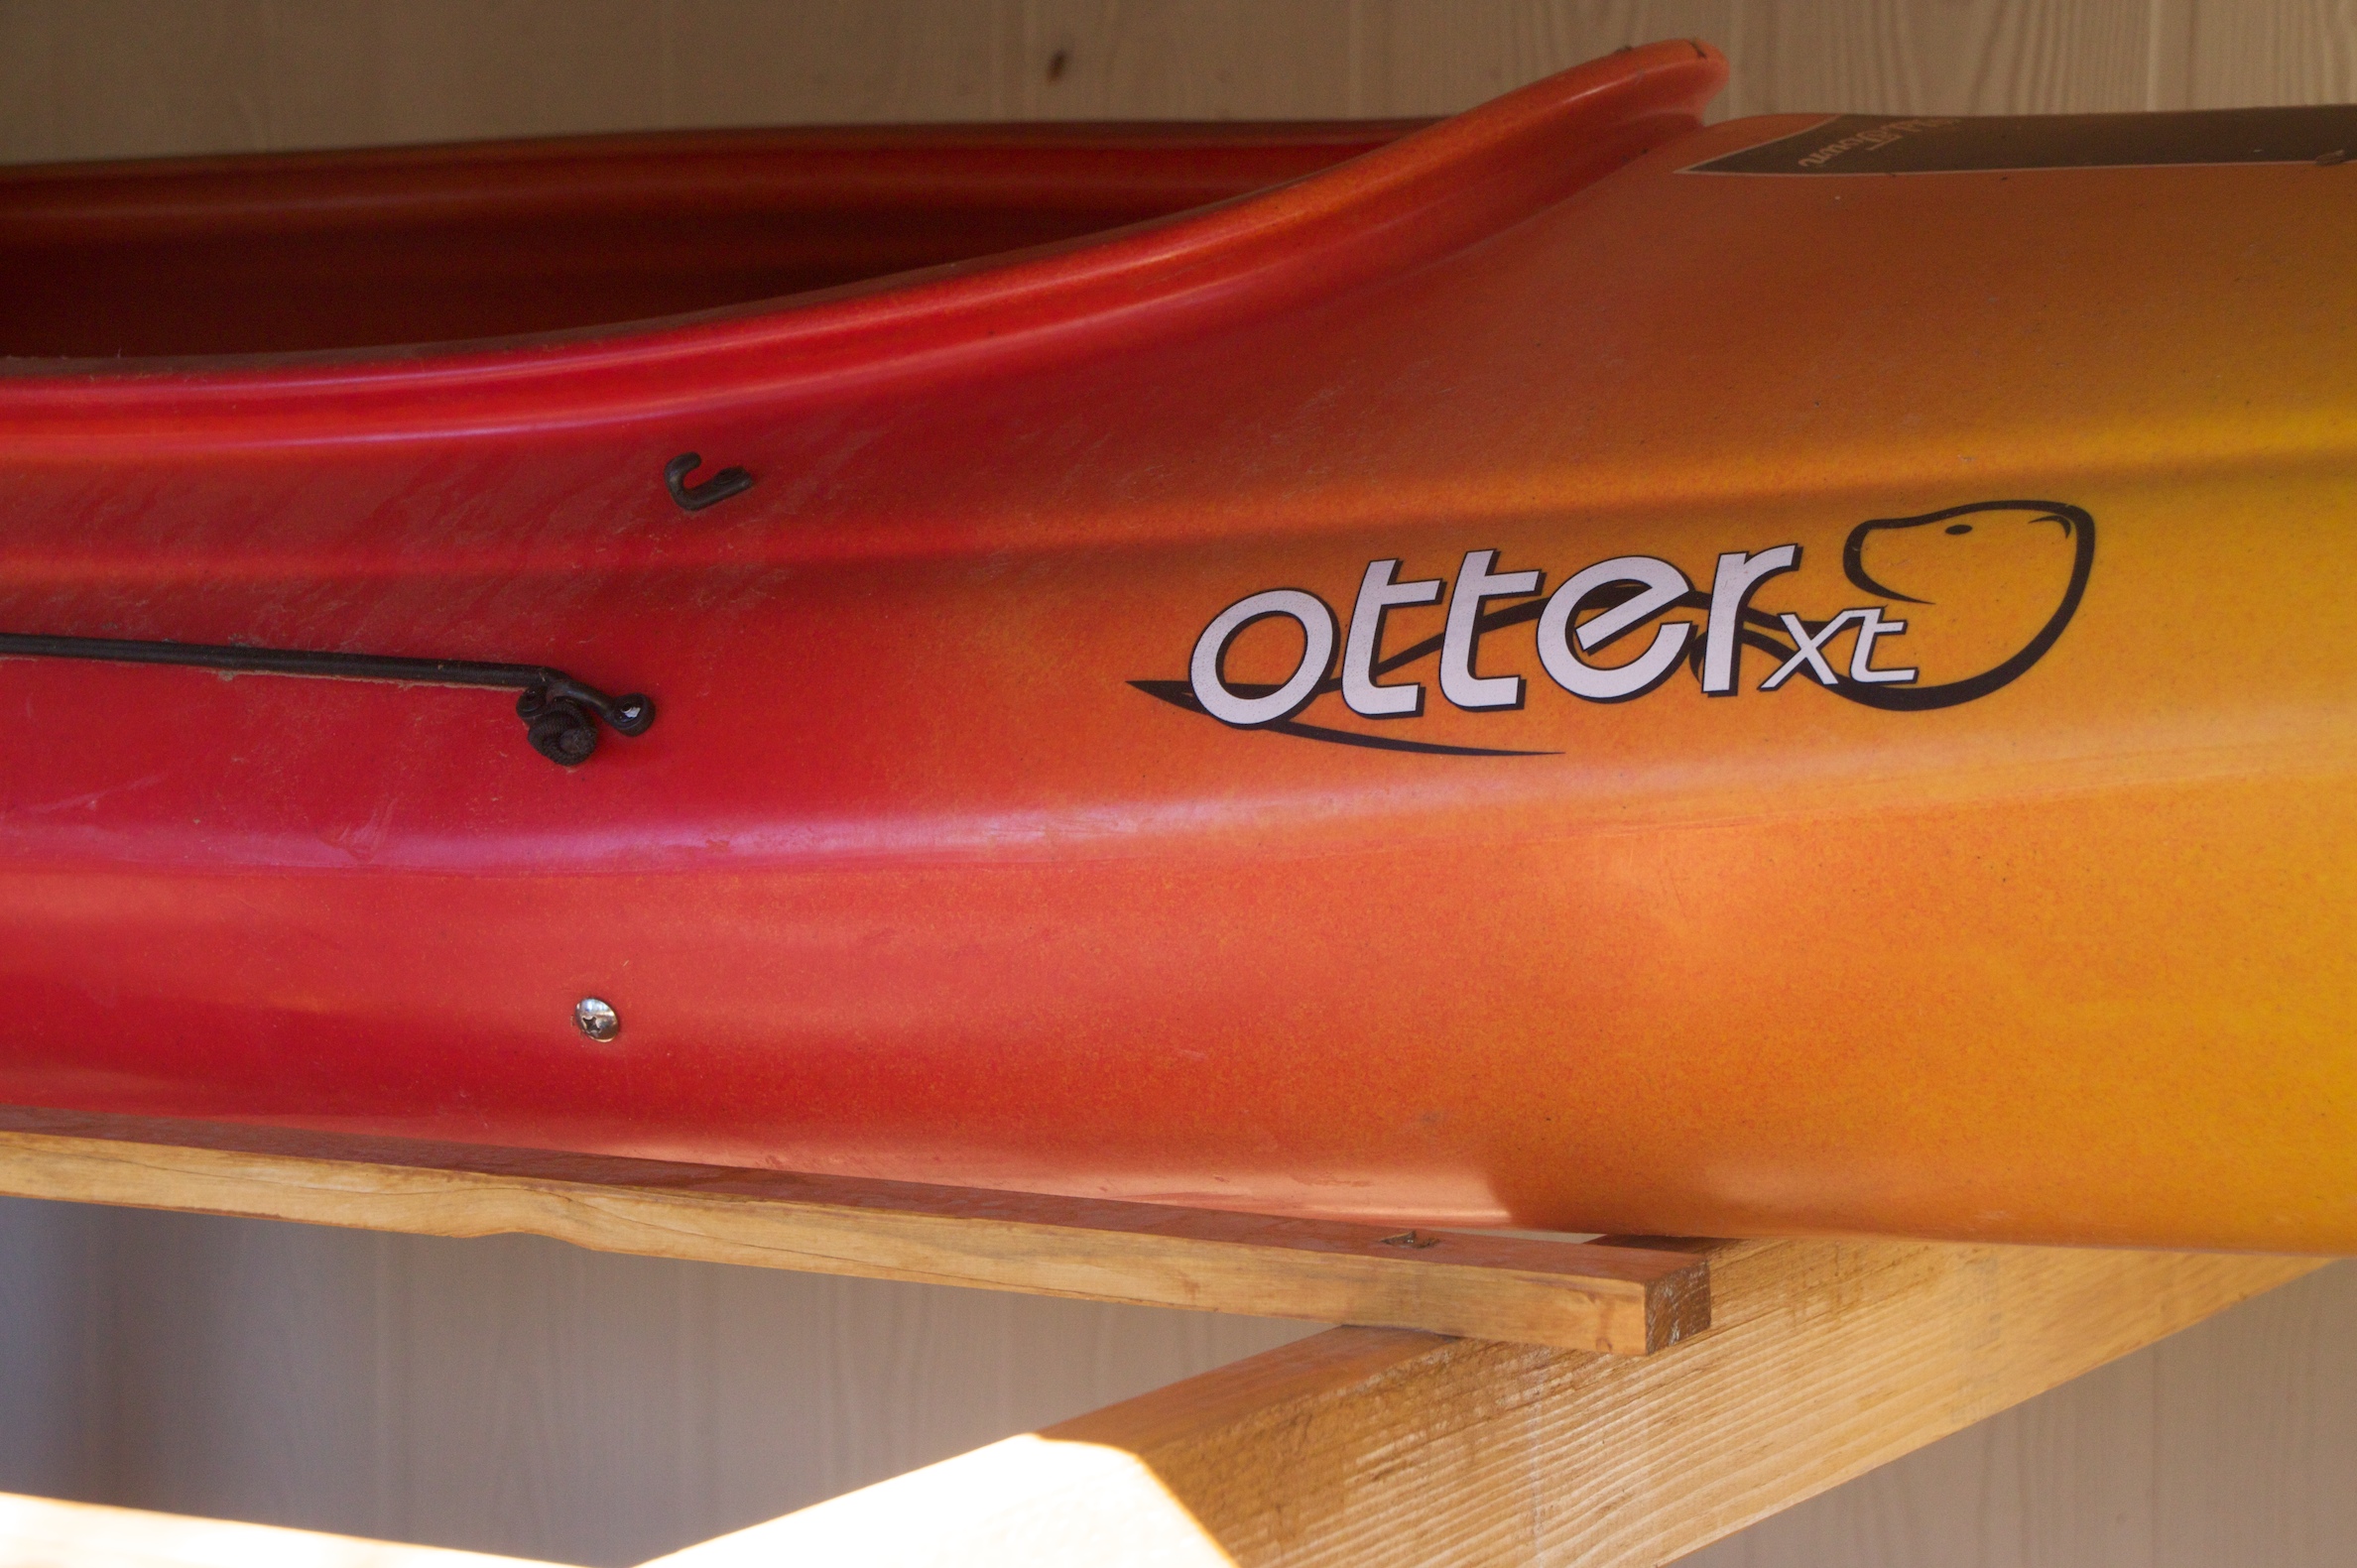
wheel, vehicle, kayak, bumper, automotive exterior, surfing equipment and supplies